Hot Mikado

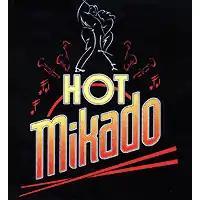
Logo

Hot Mikado is a musical comedy, based on Gilbert and Sullivan's 1885 comic opera "The Mikado", adapted by David H. Bell (book and lyrics) and Rob Bowman (orchestrations and arrangements). After researching the 1939 Broadway musical, "The Hot Mikado", and being disappointed at the amount of surviving material that they could find, Bell and Bowman created a new adaptation, "Hot Mikado". "Not much remains, however, of the 1939 show’s African-American emphasis, save the cool hipster style which even then was beginning to be eagerly pre-empted by Americans of every ethnicity."